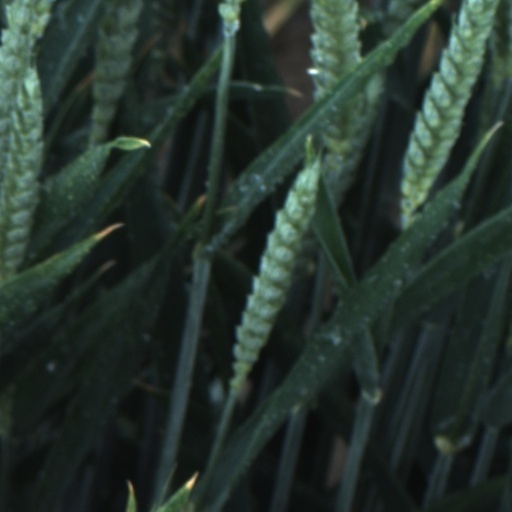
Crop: wheat